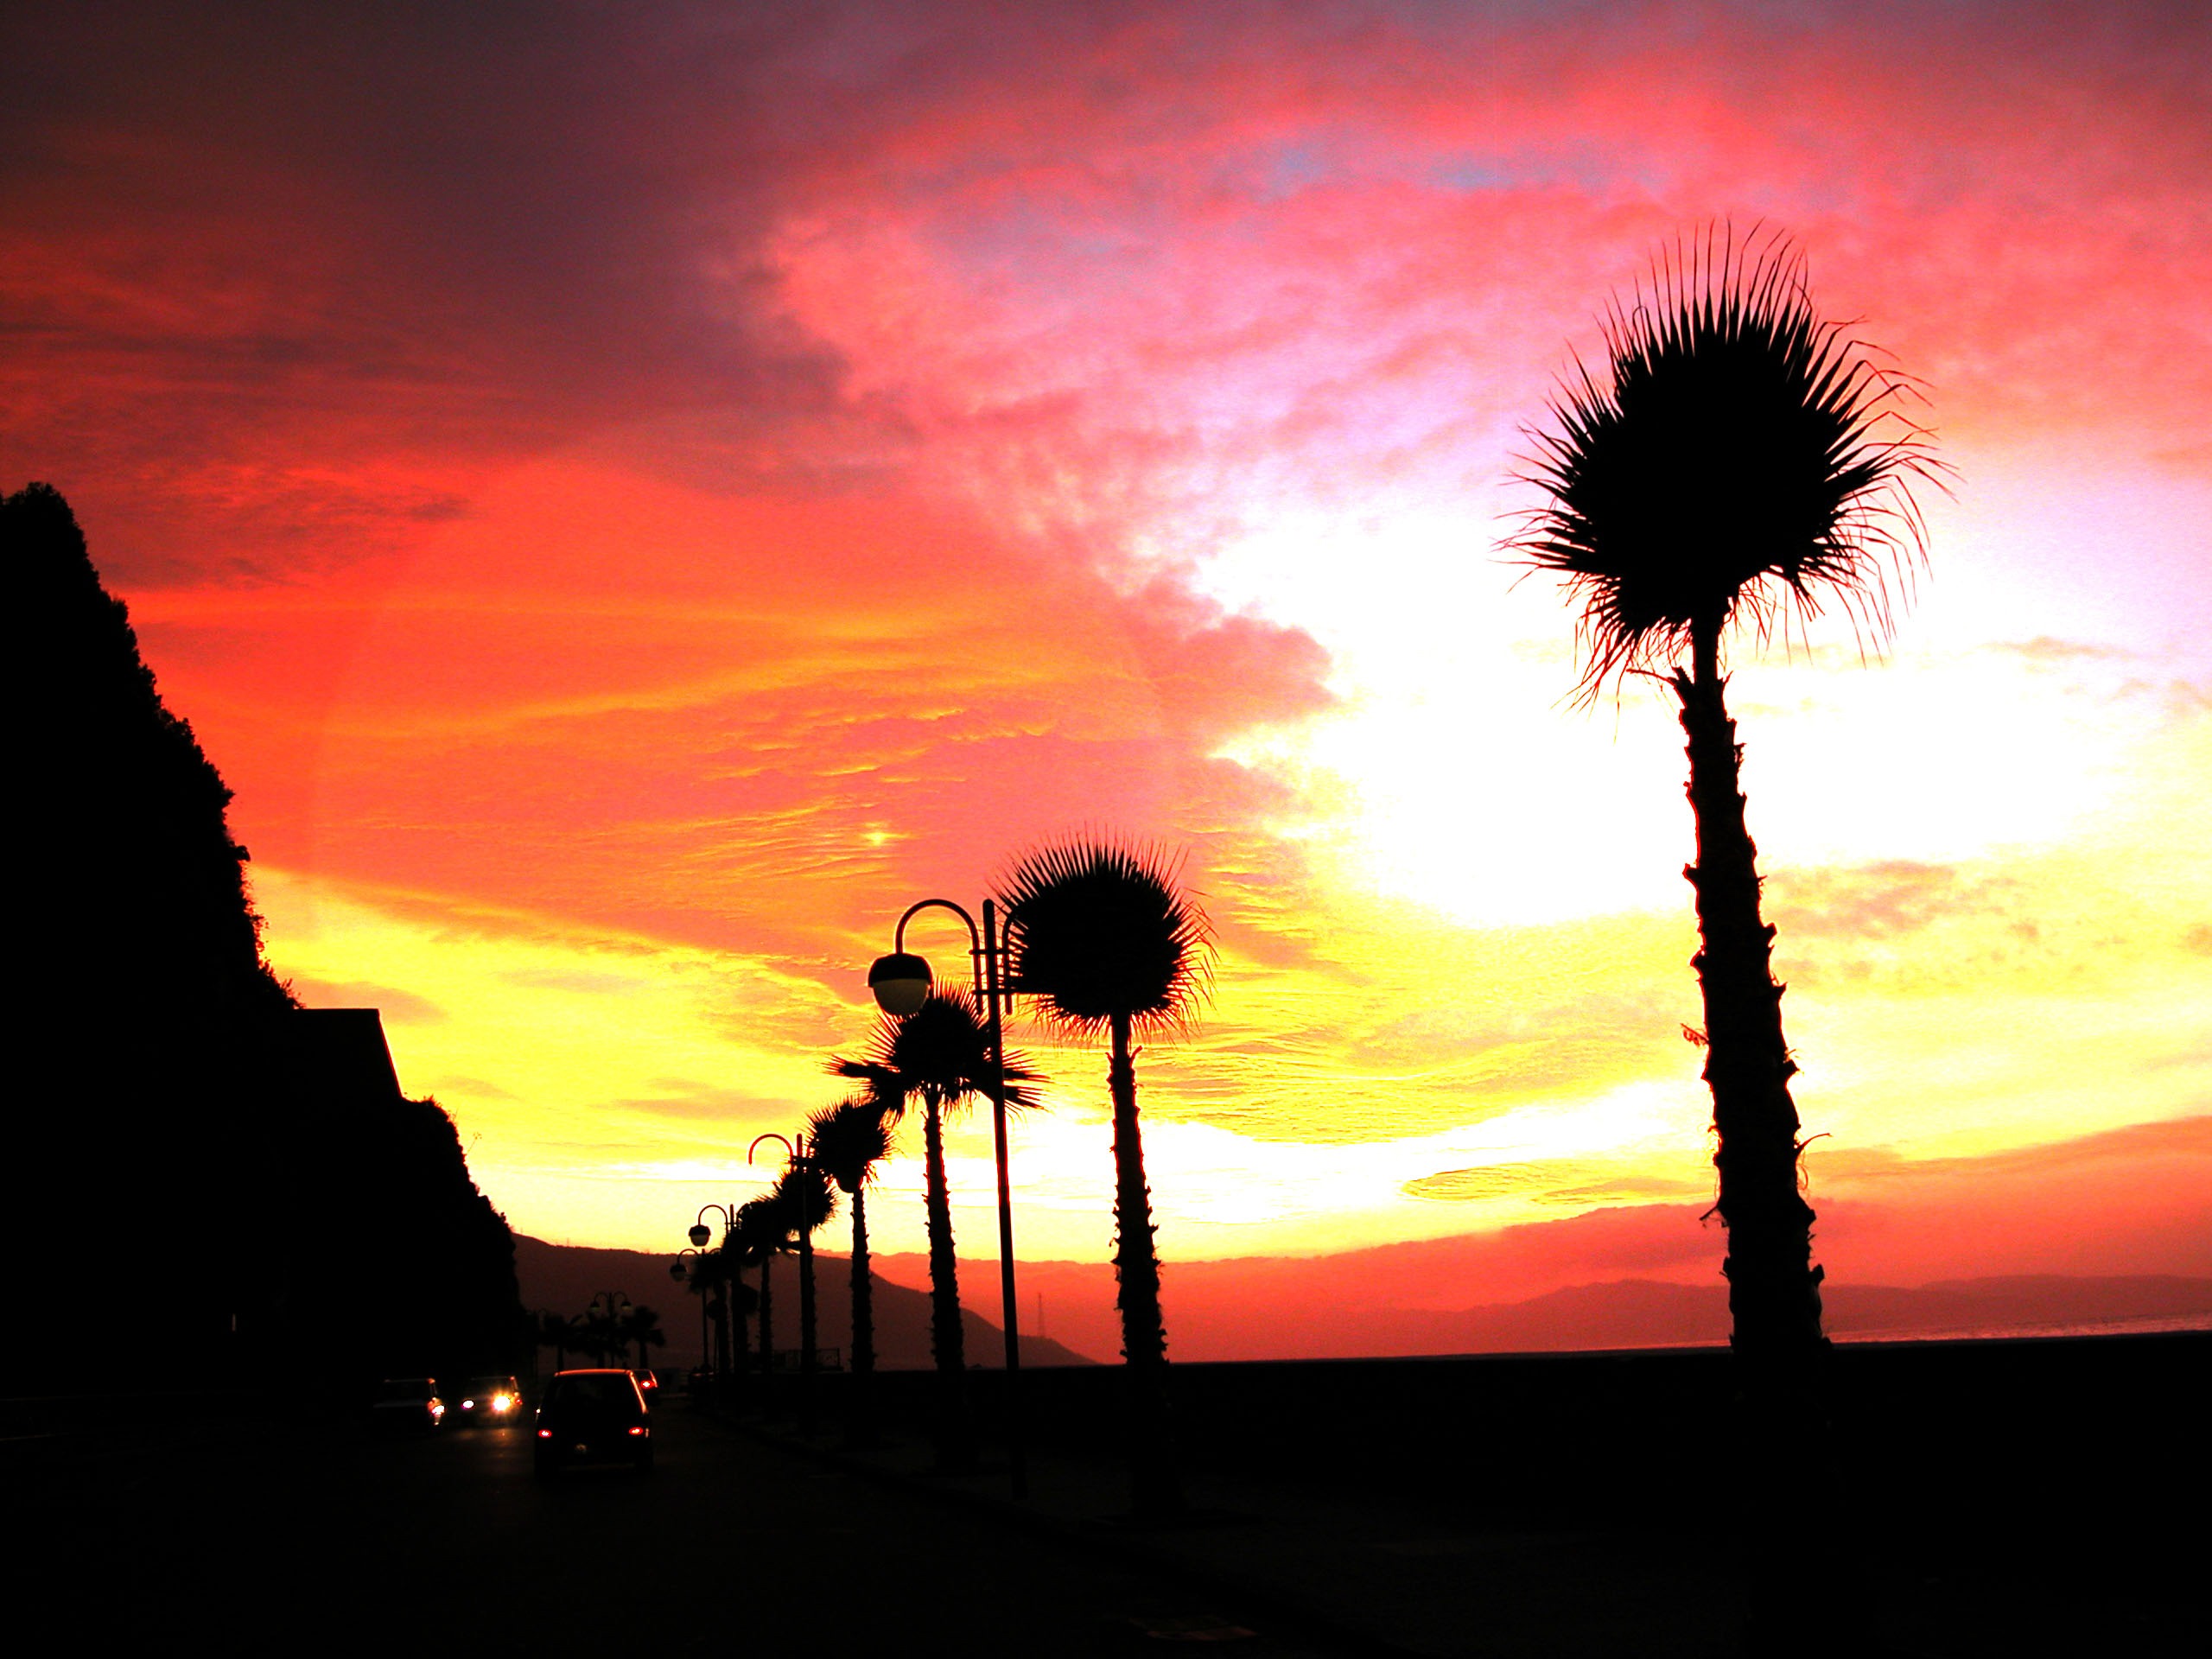
beach, sea, horizon, silhouette, cloud, sky, sun, sunrise, sunset, sunlight, morning, dawn, atmosphere, dusk, evening, costa, atardecer, palms, lido, afterglow, red sky at morning, arecales